James Williamson (New Zealand cyclist)

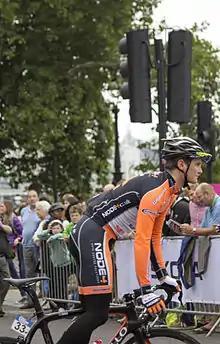
James Williamson at the 2013 Tour of Britain

James Williamson (born 27 March 1989) is a New Zealand professional road cyclist who currently rides for UCI Continental team .